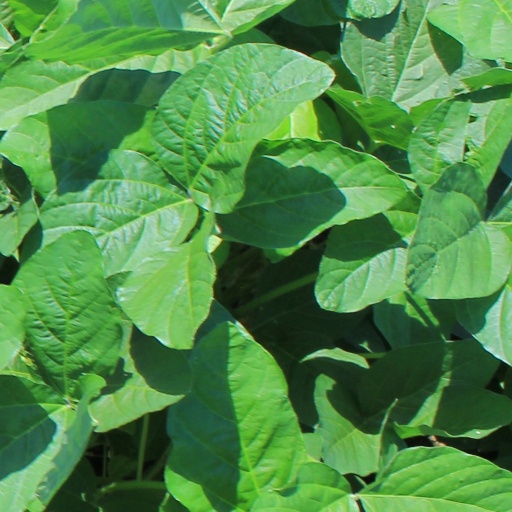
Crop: soybean